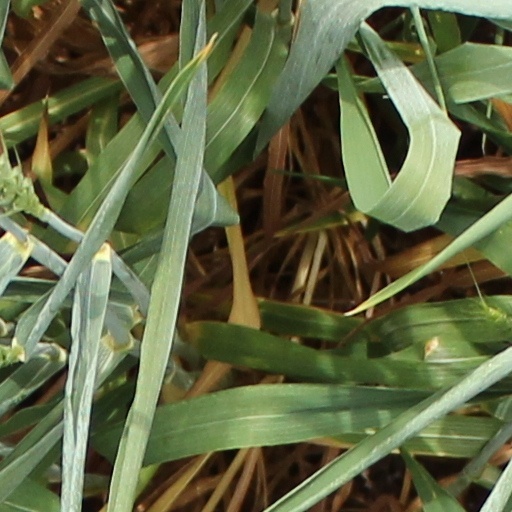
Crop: wheat